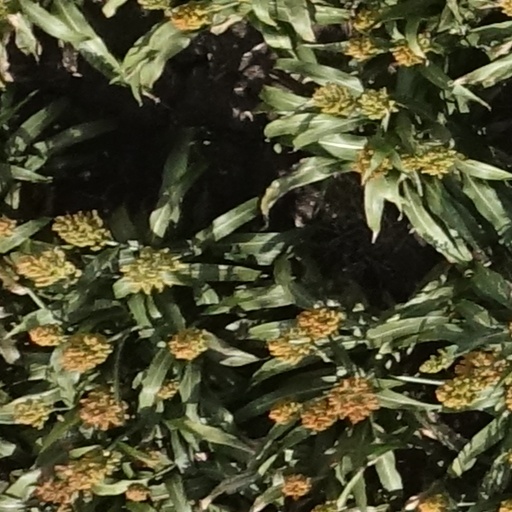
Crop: sorghum